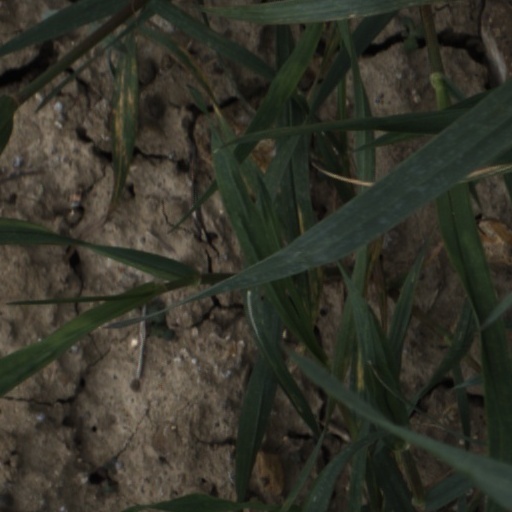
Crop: wheat